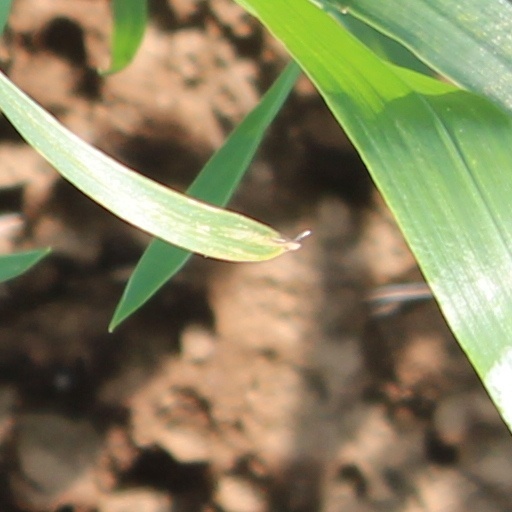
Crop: wheat